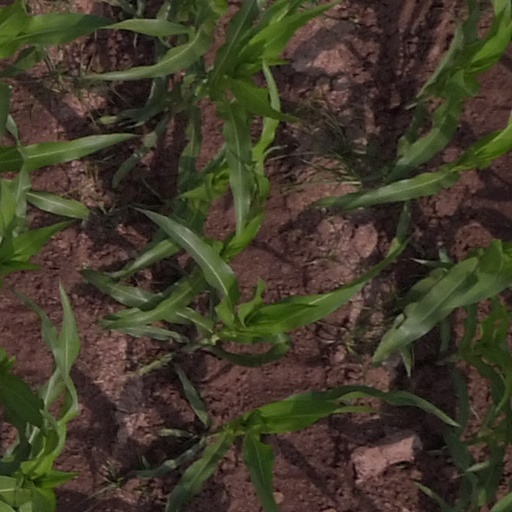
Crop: maize; corn